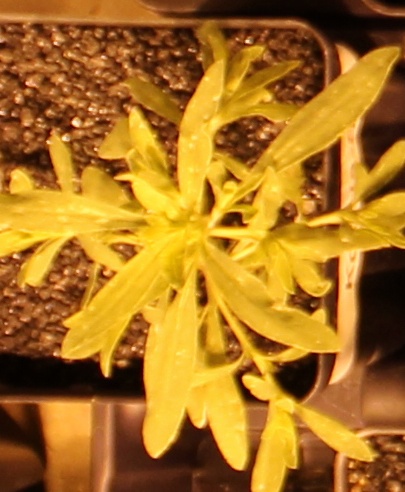
Label: Kochia